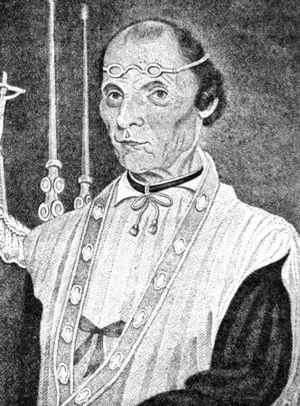
Gabriel Richard, né le 15 octobre 1767 à Saintes et mort le 13 septembre 1832 à Détroit, est un prêtre catholique français, devenu délégué du Territoire du Michigan à la Chambre des représentants des États-Unis.